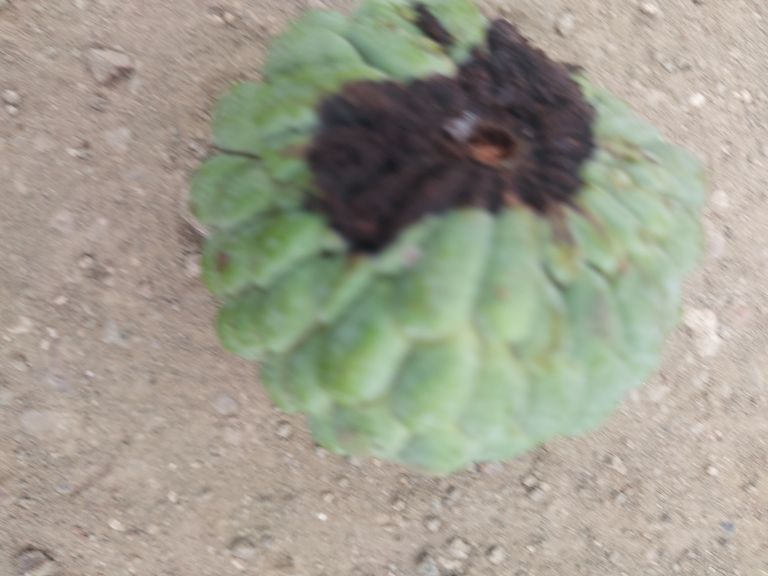
Disease label: Diplodia Rot